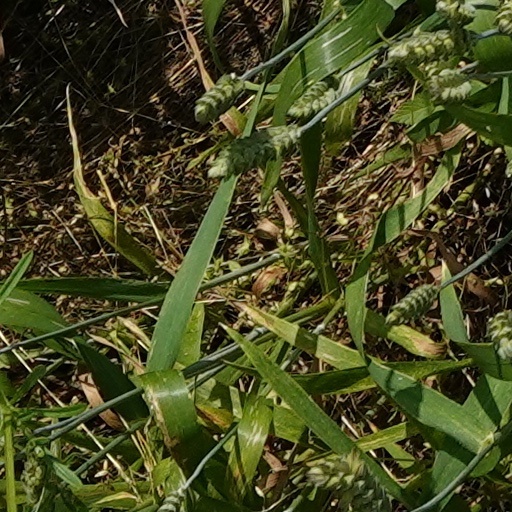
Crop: wheat